The Future Sound of London

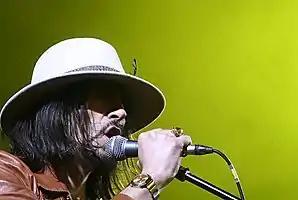
Garry Cobain at the 2009 Gogolfest in Kiev, Ukraine

The Future Sound of London (often abbreviated FSOL) is a British electronic music duo composed of Garry Cobain and Brian Dougans. They have been described as a "boundary-pushing" electronic act, covering techno, ambient, house music, trip hop, psychedelia, and dub.